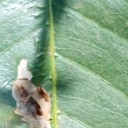
Label: Miner